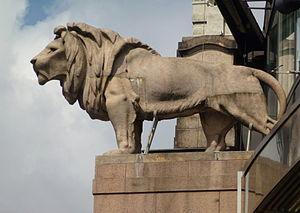
Le palais de la Diète nationale de Suède, est le siège du Parlement suédois. Il est situé sur l'îlot Helgeandsholmen dans le centre historique de Stockholm. Il a été construit dans les années 1897-1905 sur des plans de l'architecte Aron Johansson.